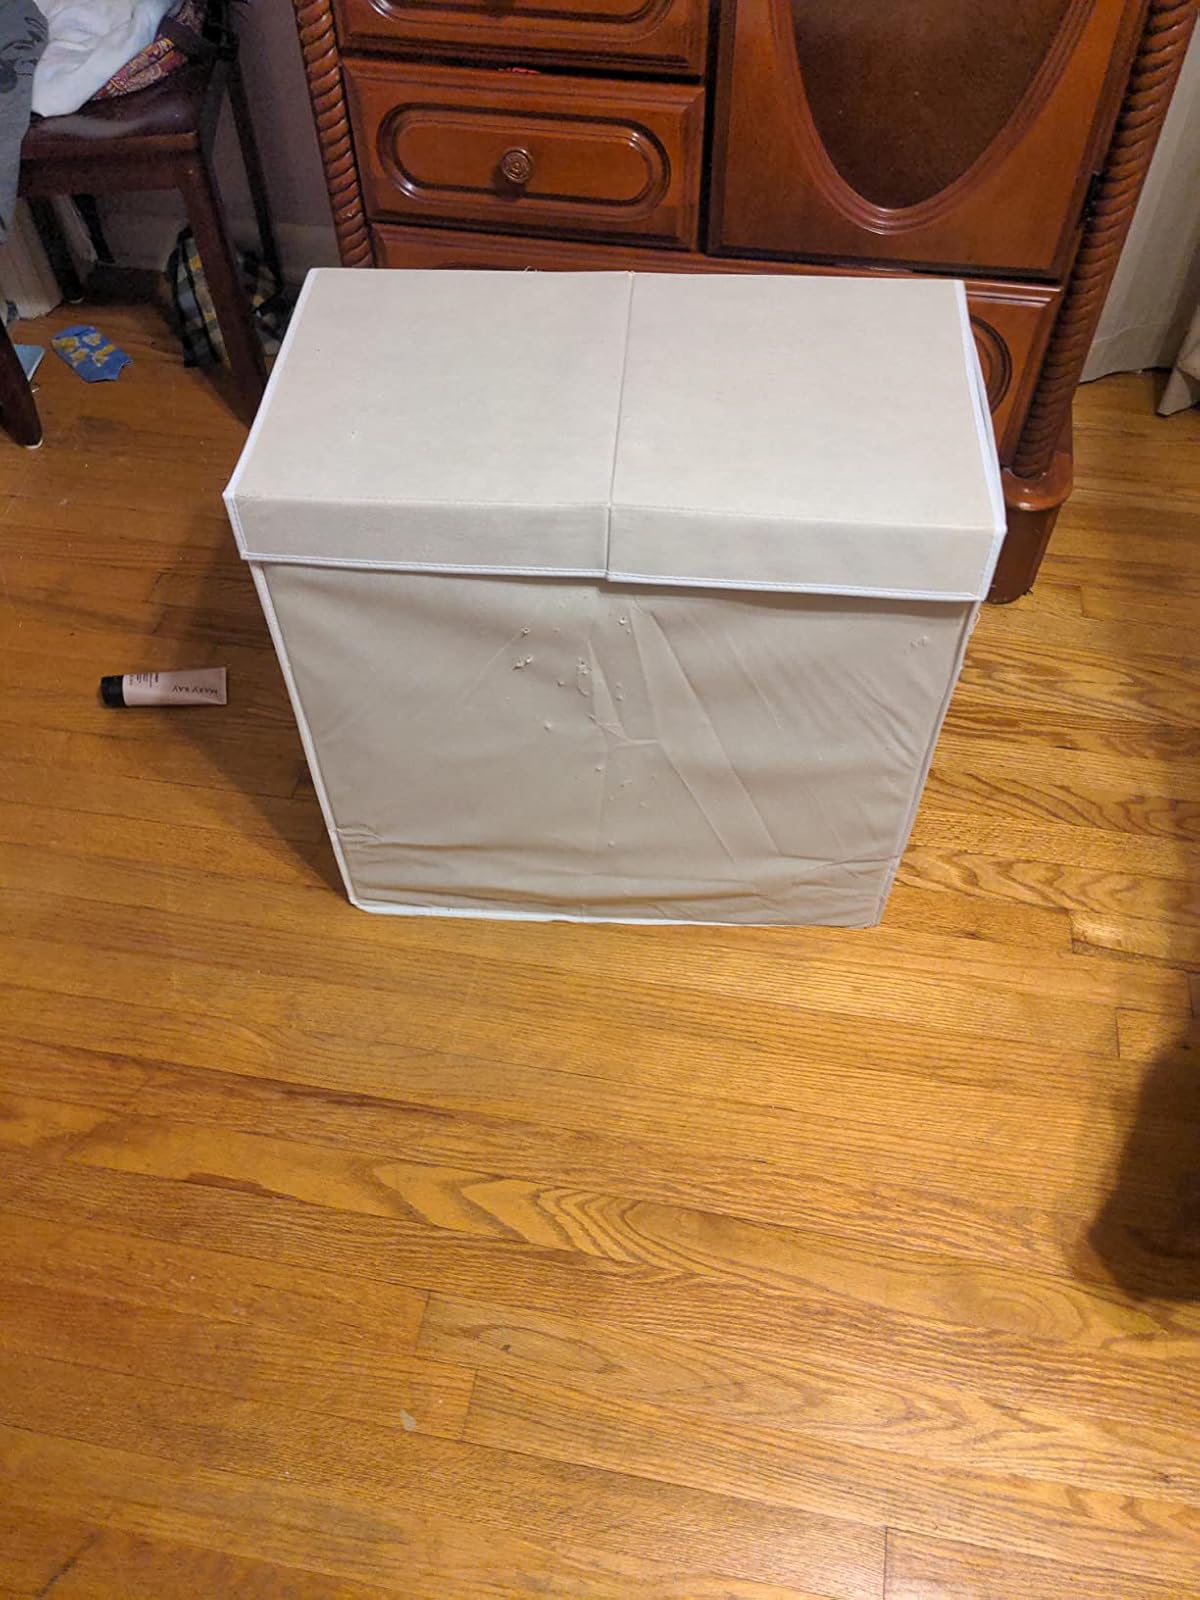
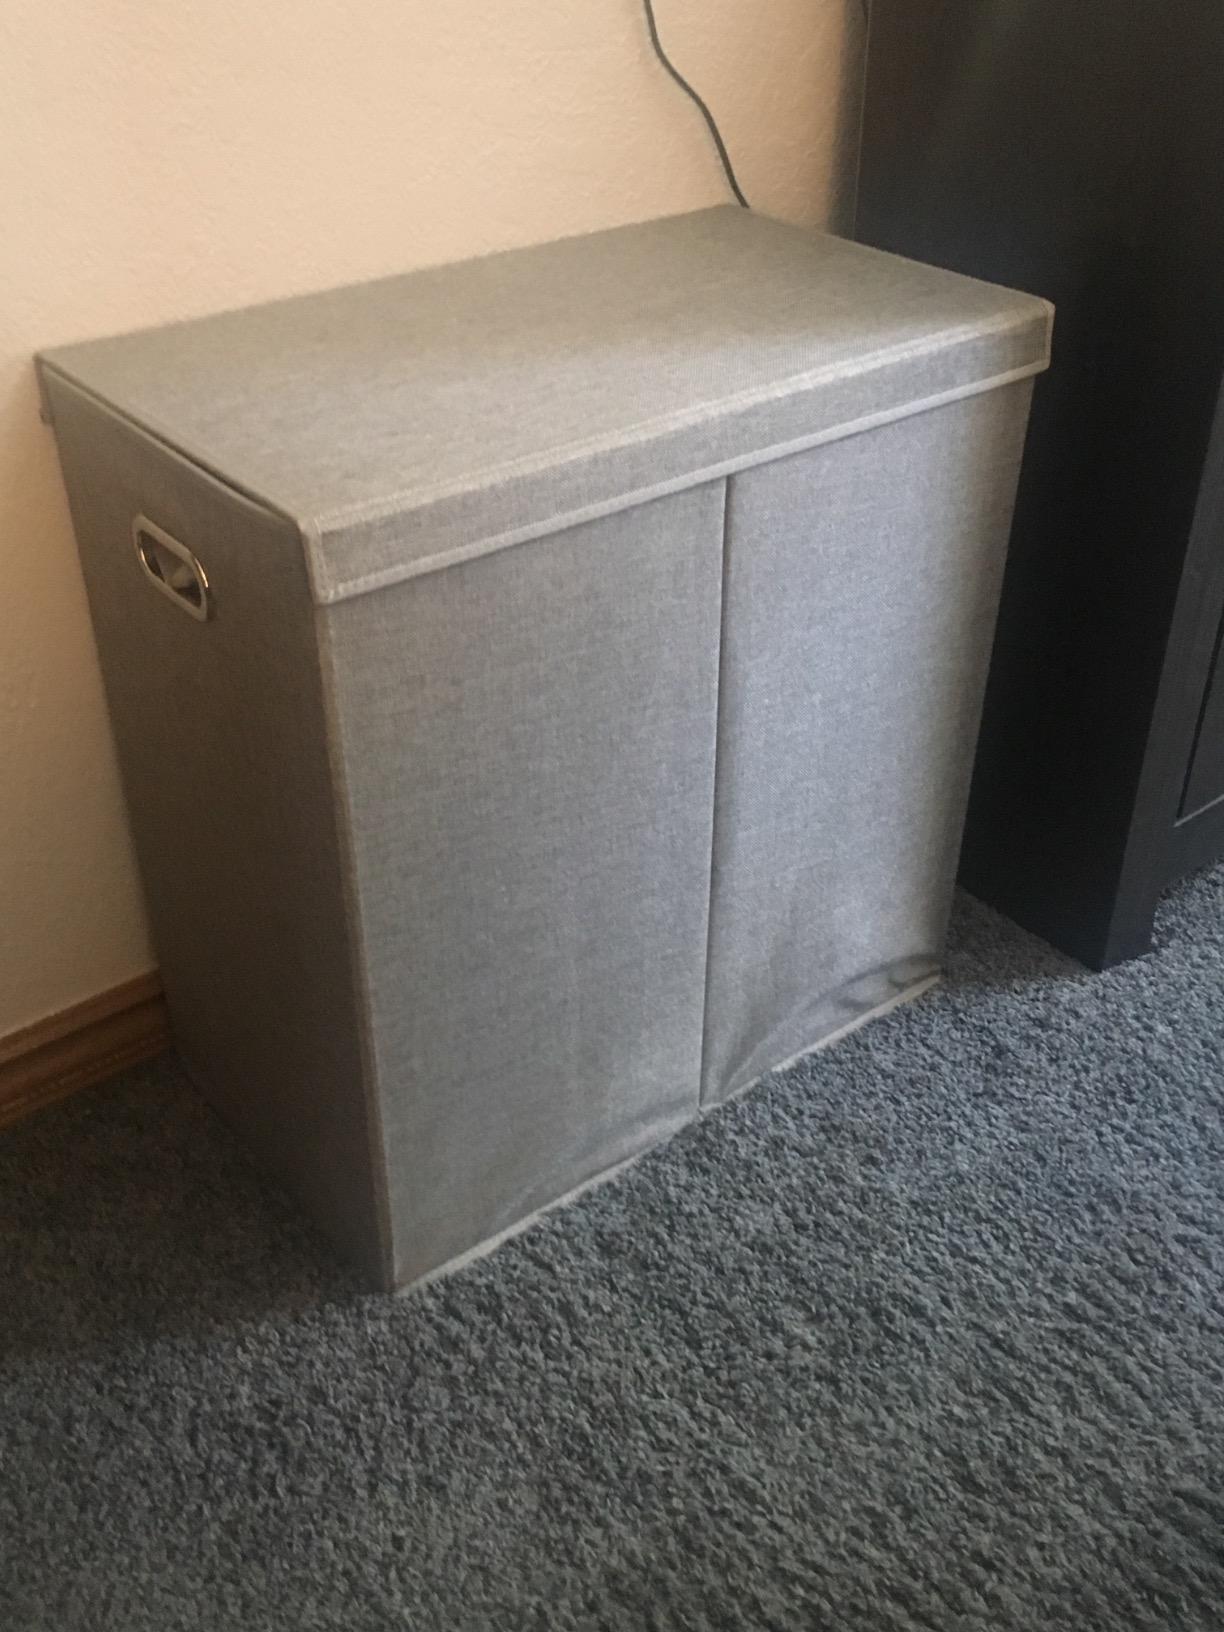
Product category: items_hamper
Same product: no